Chloe Rafferty

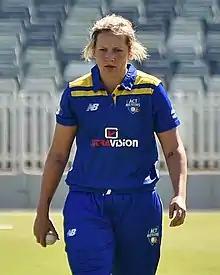
Rafferty playing for the ACT in September 2022

Chloe Lee Rafferty (born 16 June 1999) is an Australian cricketer who plays as a right-arm medium pace bowler and right-handed batter for the ACT Meteors in the Women's National Cricket League. She played in three matches for the Hurricanes in the 2020–21 WBBL season and six matches for the Meteors in the 2020–21 WNCL season. She previously played for the Melbourne Stars and Victoria.